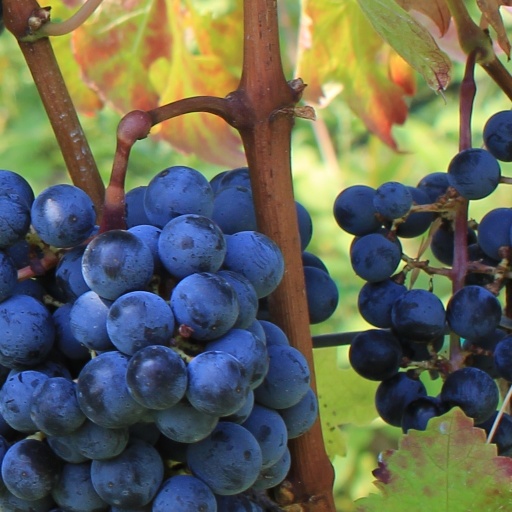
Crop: grape